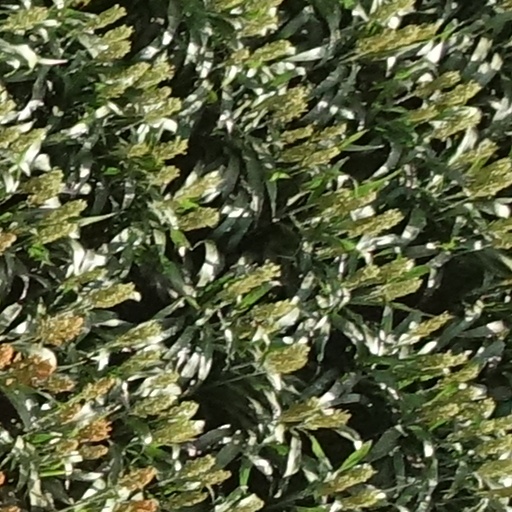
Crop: sorghum